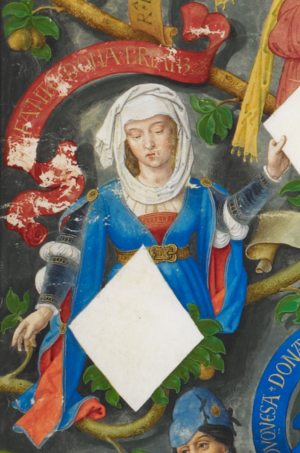
Béatrice du Portugal est une femme de la noblesse portugaise du XIVᵉ siècle, comtesse d'Albuquerque, épouse de Sanche de Castille et fille du roi du Portugal Pierre Iᵉʳ et de sa femme Inês de Castro.